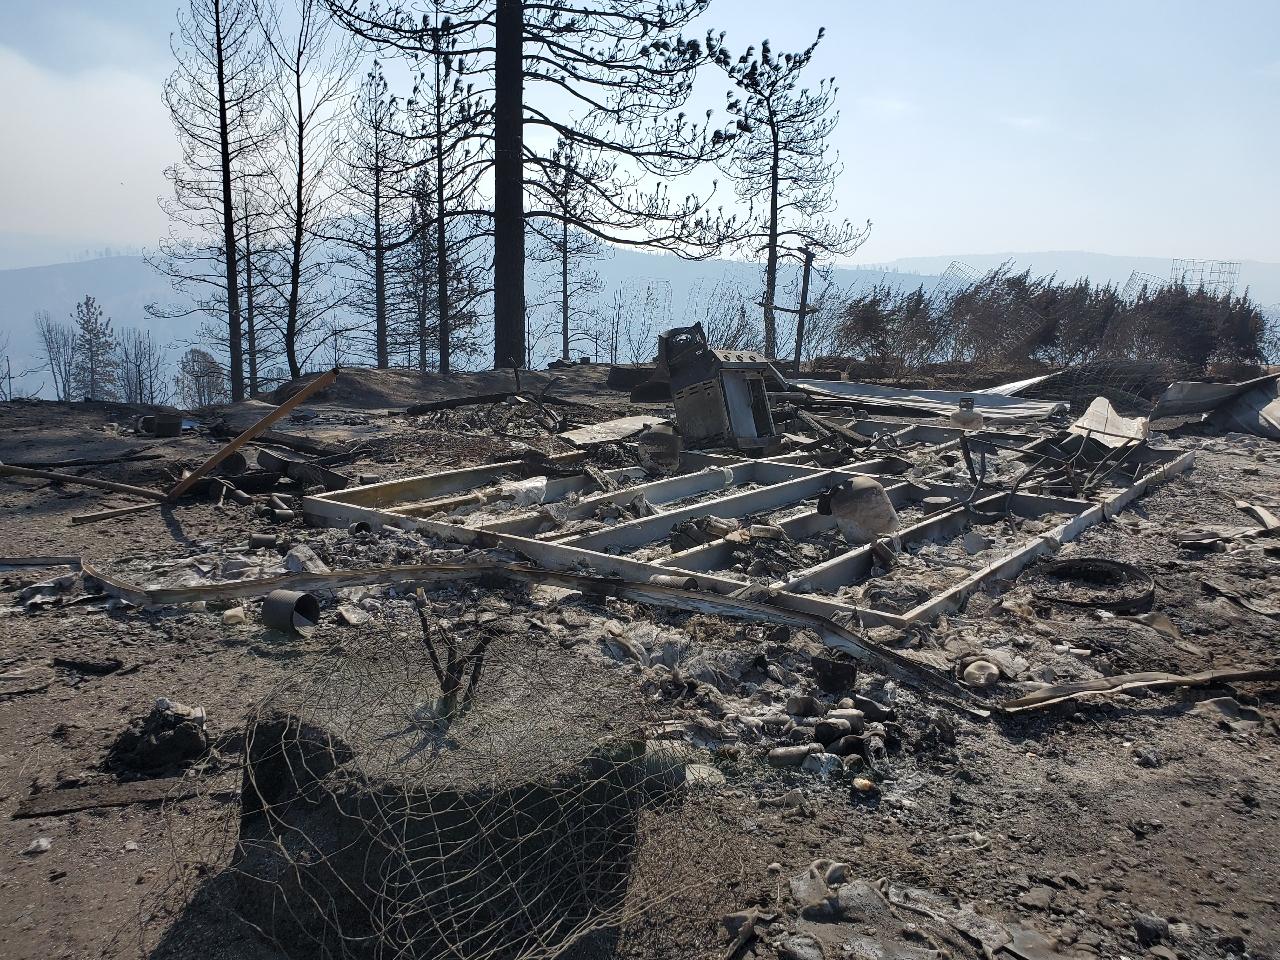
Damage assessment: destroyed